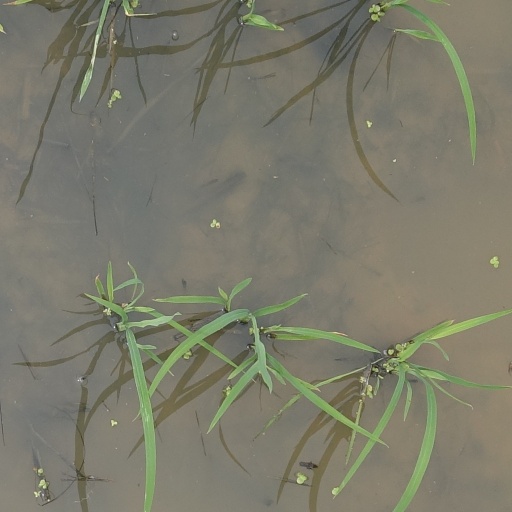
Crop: rice